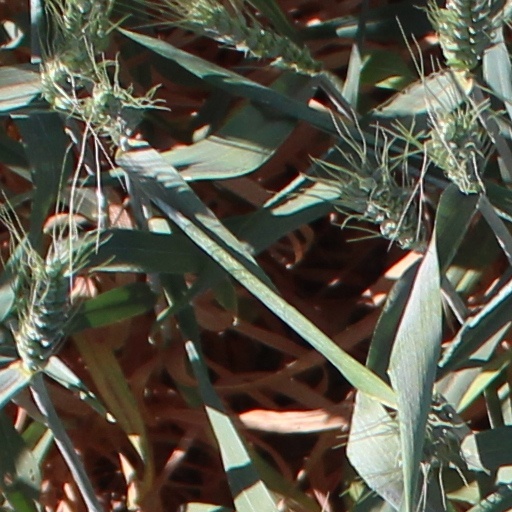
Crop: wheat